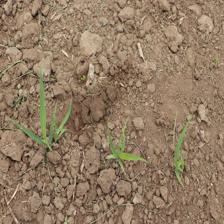
Label: Sorghum